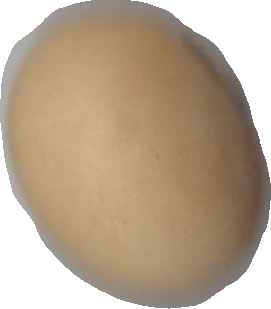
Variety: Dega